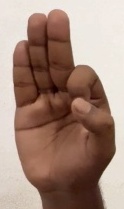
ASL sign: F